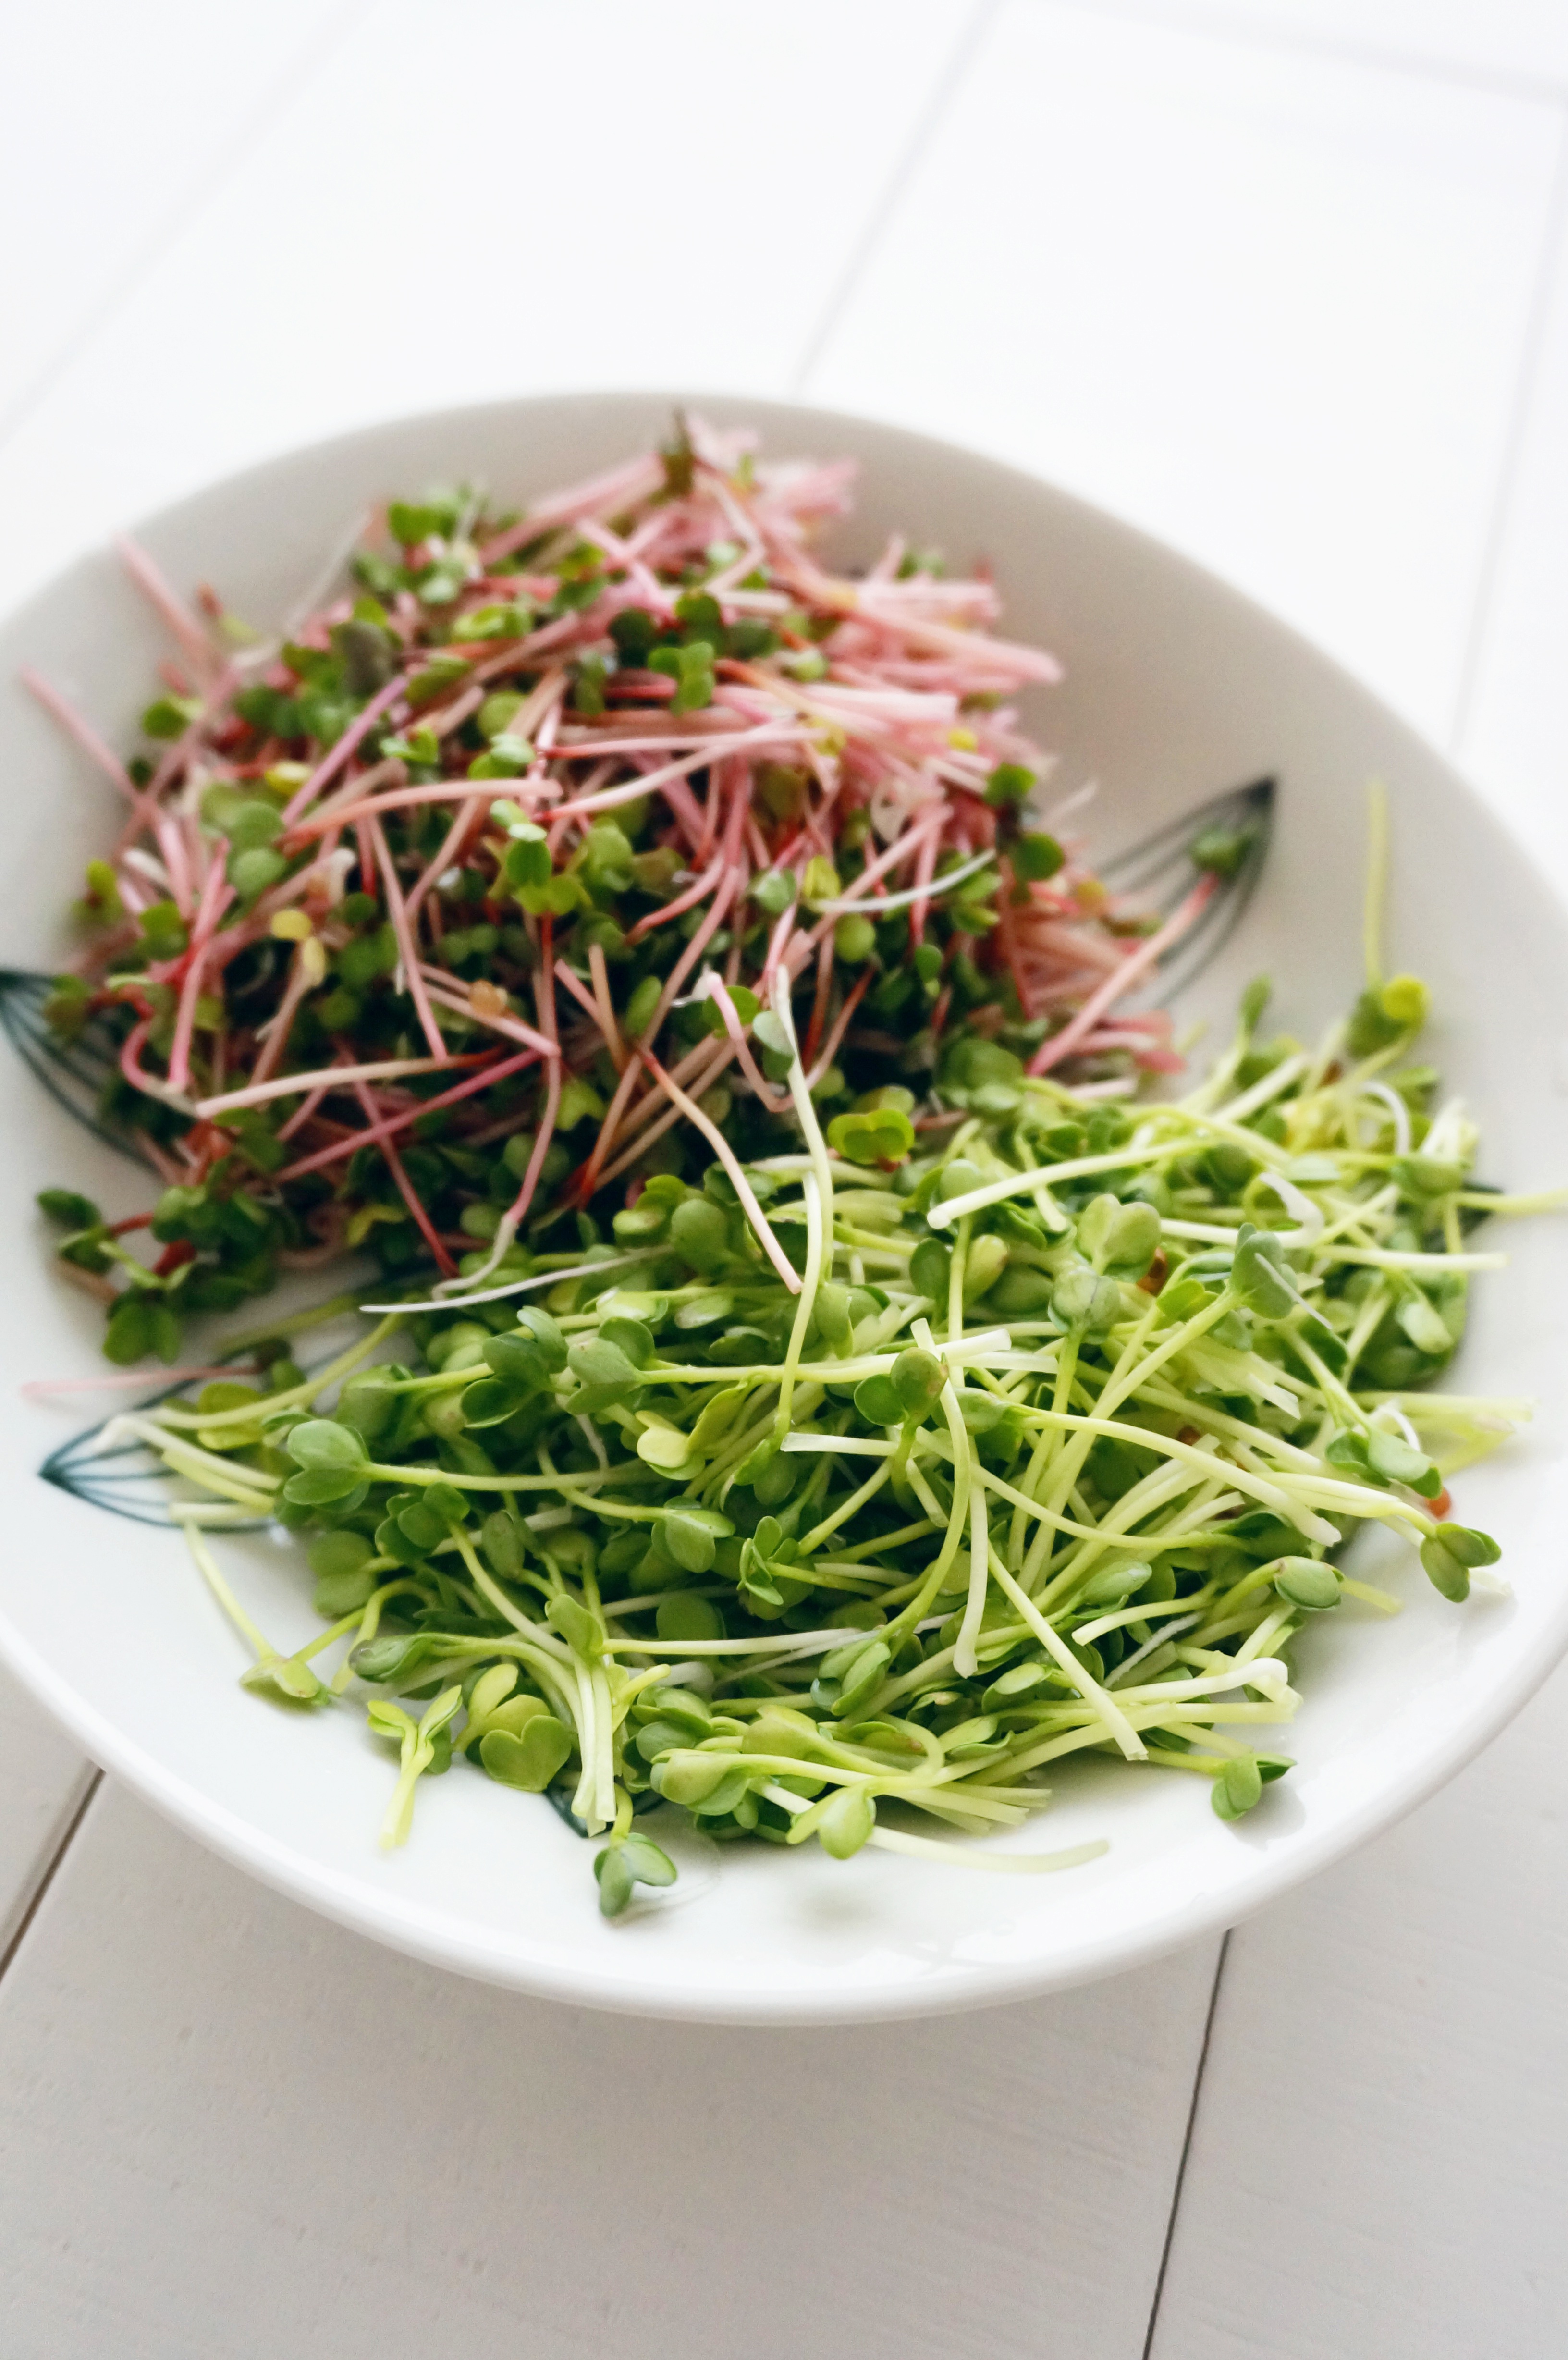
plant, dish, food, salad, spring, herb, produce, vegetable, plate, plants, vegetables, hub, bud, flowering plant, land plant